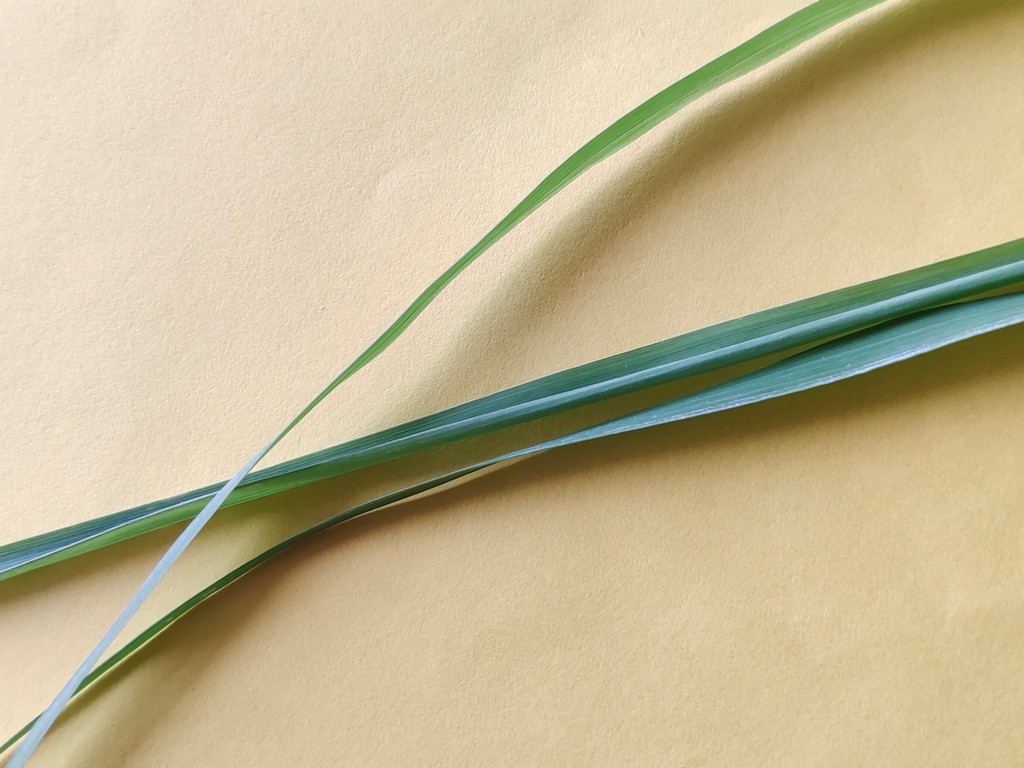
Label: Healthy